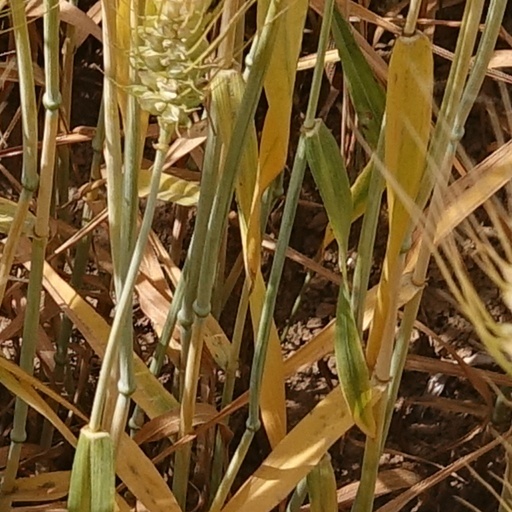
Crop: wheat